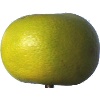
Label: Pomelo Sweetie 1